2016 World Junior Ice Hockey Championships – Division III

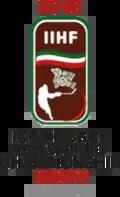

The 2016 World Junior Ice Hockey Championship Division III was an international ice hockey tournament organized by the International Ice Hockey Federation. It was played in Mexico City, Mexico, from 15 to 24 January 2016. Division III represents the sixth tier of the World Junior Ice Hockey Championships. The champions, Mexico, were promoted to the Division II B for the 2017 tournament, and the last-placed nation (South Africa) were to be relegated to a qualification tournament for 2017, instead an eight-team Division III tournament was decided on in September 2016. Israel participated in a World Junior tournament for the first time since 1997, while Bulgaria returned after withdrawing from the 2015 tournament.